Kamala Harris

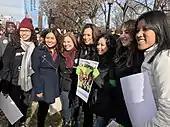
Harris with DREAMers, December 2017

After more than 20 years as a U.S. senator from California, Senator Barbara Boxer announced on January 13, 2015 that she would not run for reelection in 2016. Harris announced her candidacy for the Senate seat the next week. She was a top contender from the beginning of her campaign.